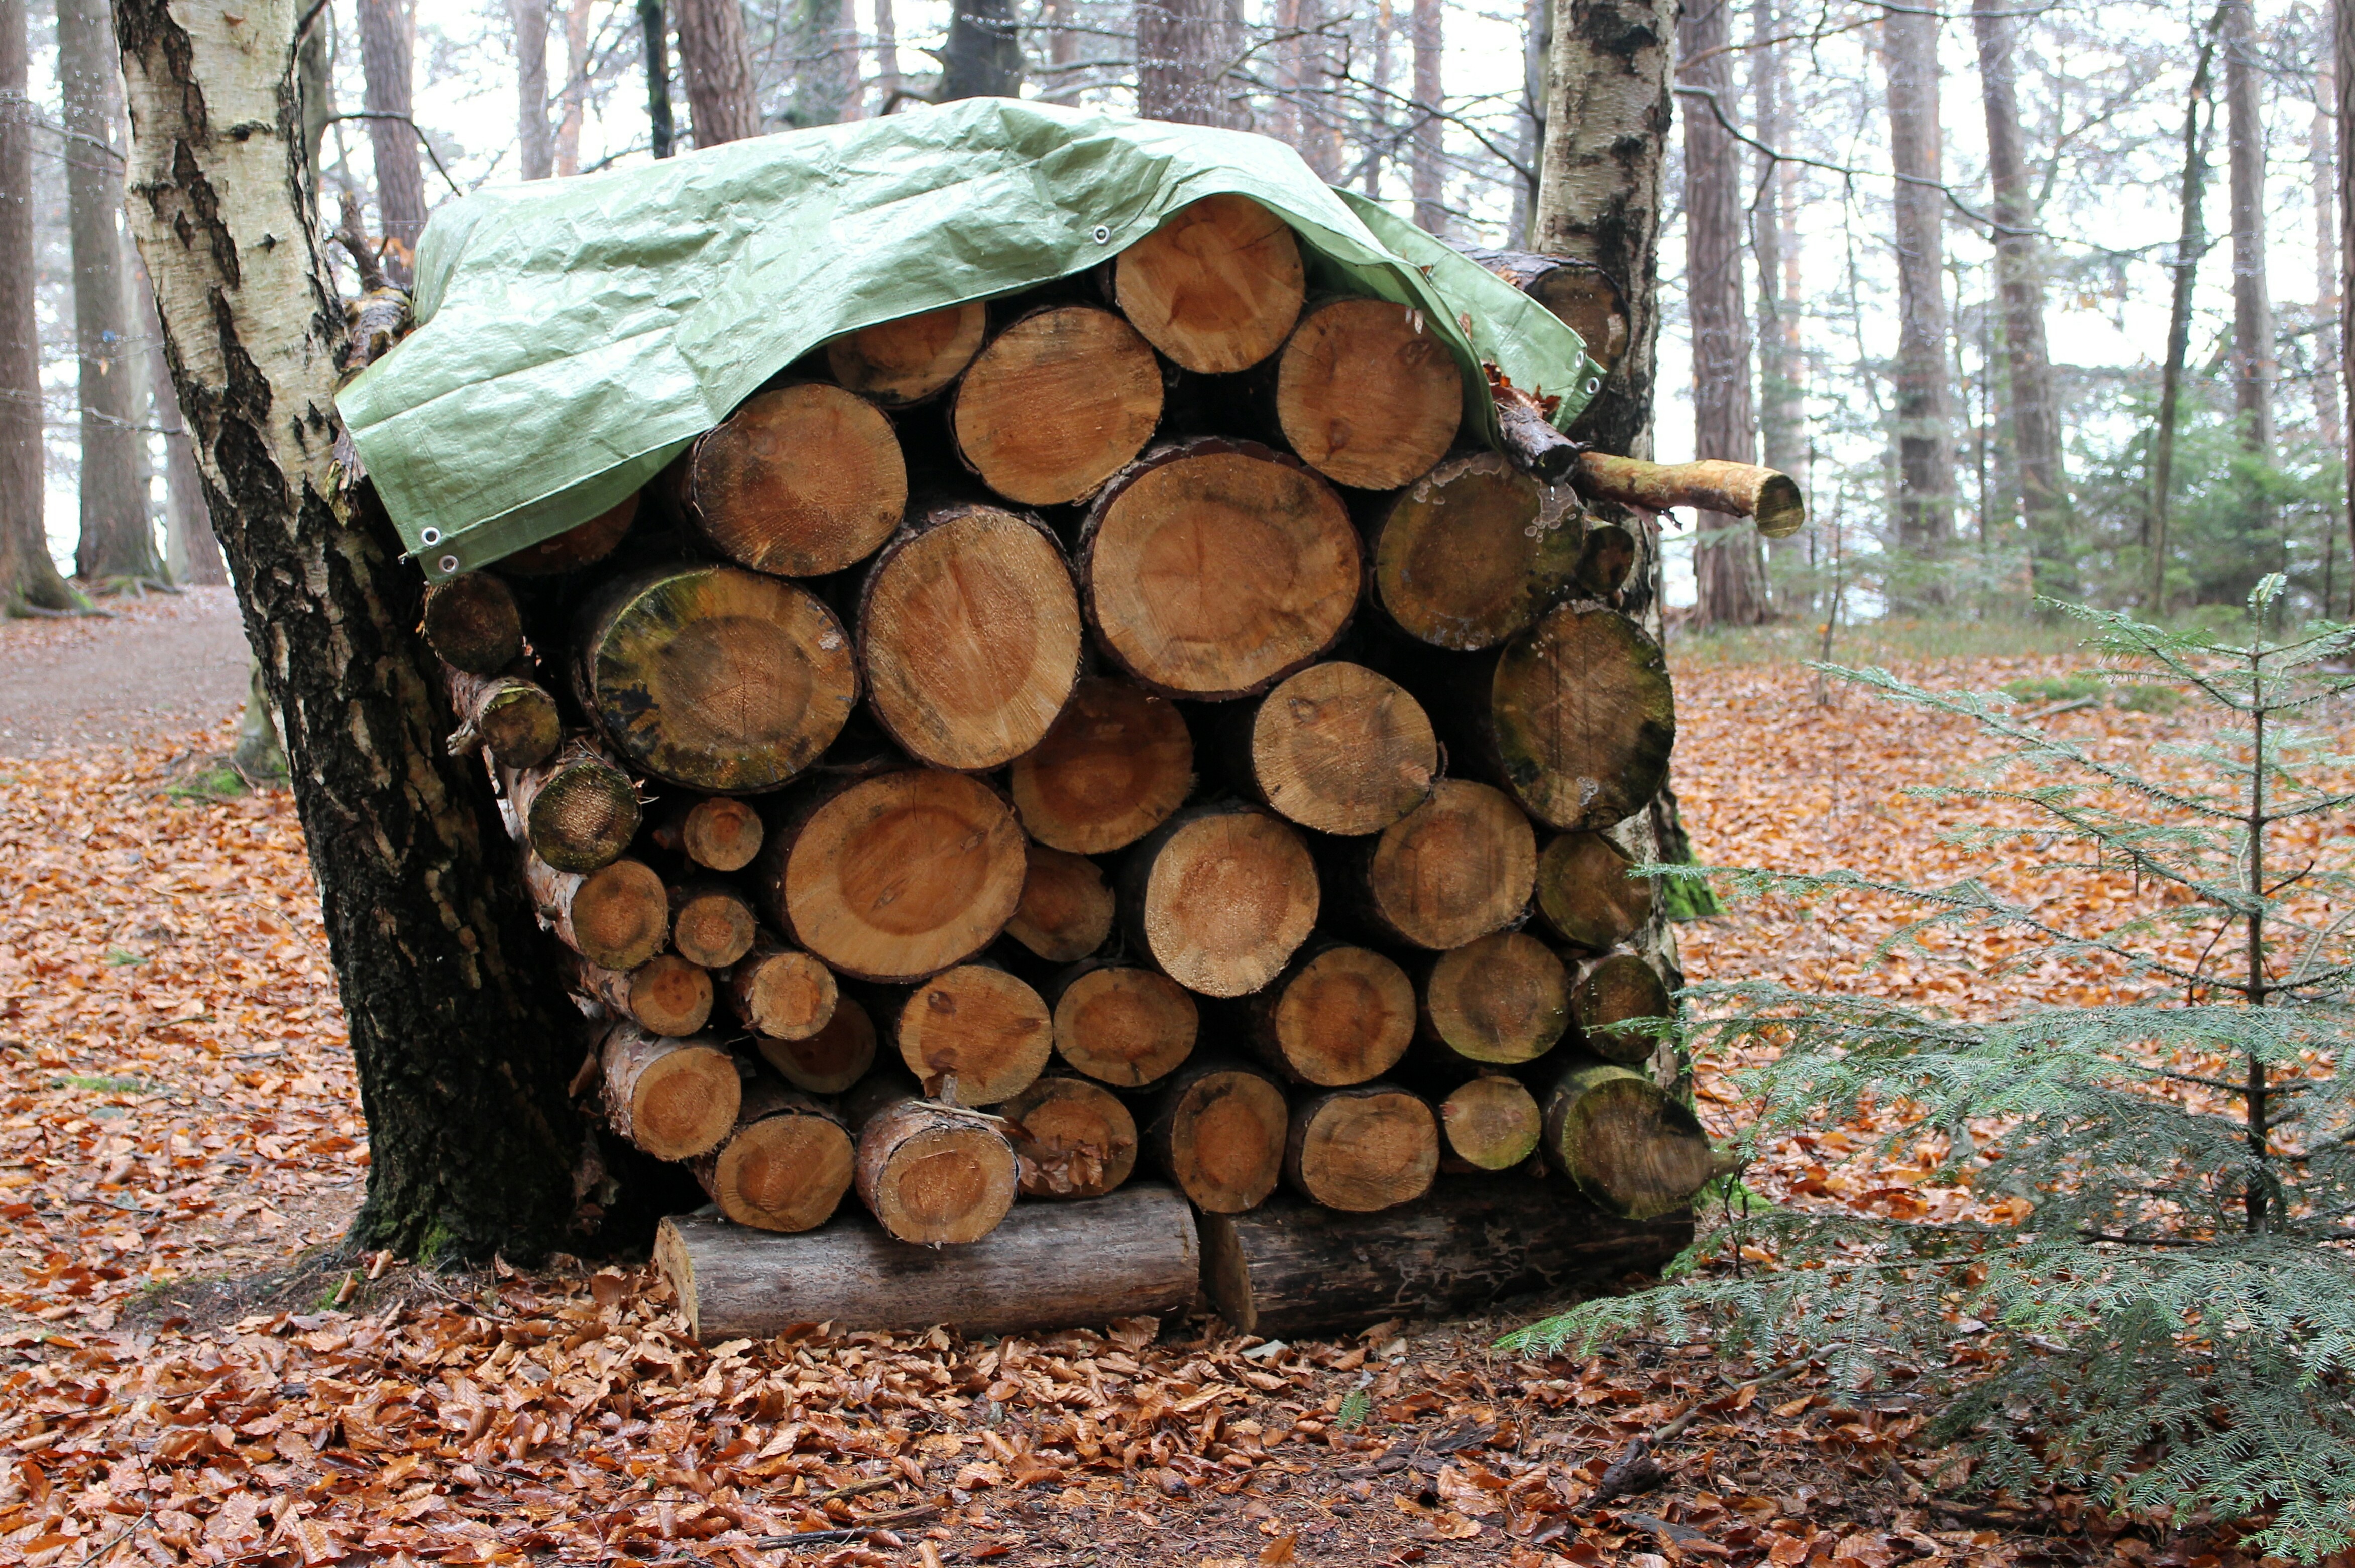
tree, nature, forest, plant, wood, trunk, autumn, firewood, stack, lumber, energy, stacked, forestry, stock, like, course, woodland, shock, stacked up, holzstapel, timber industry, make wood, tree wood, man made object, woody plant